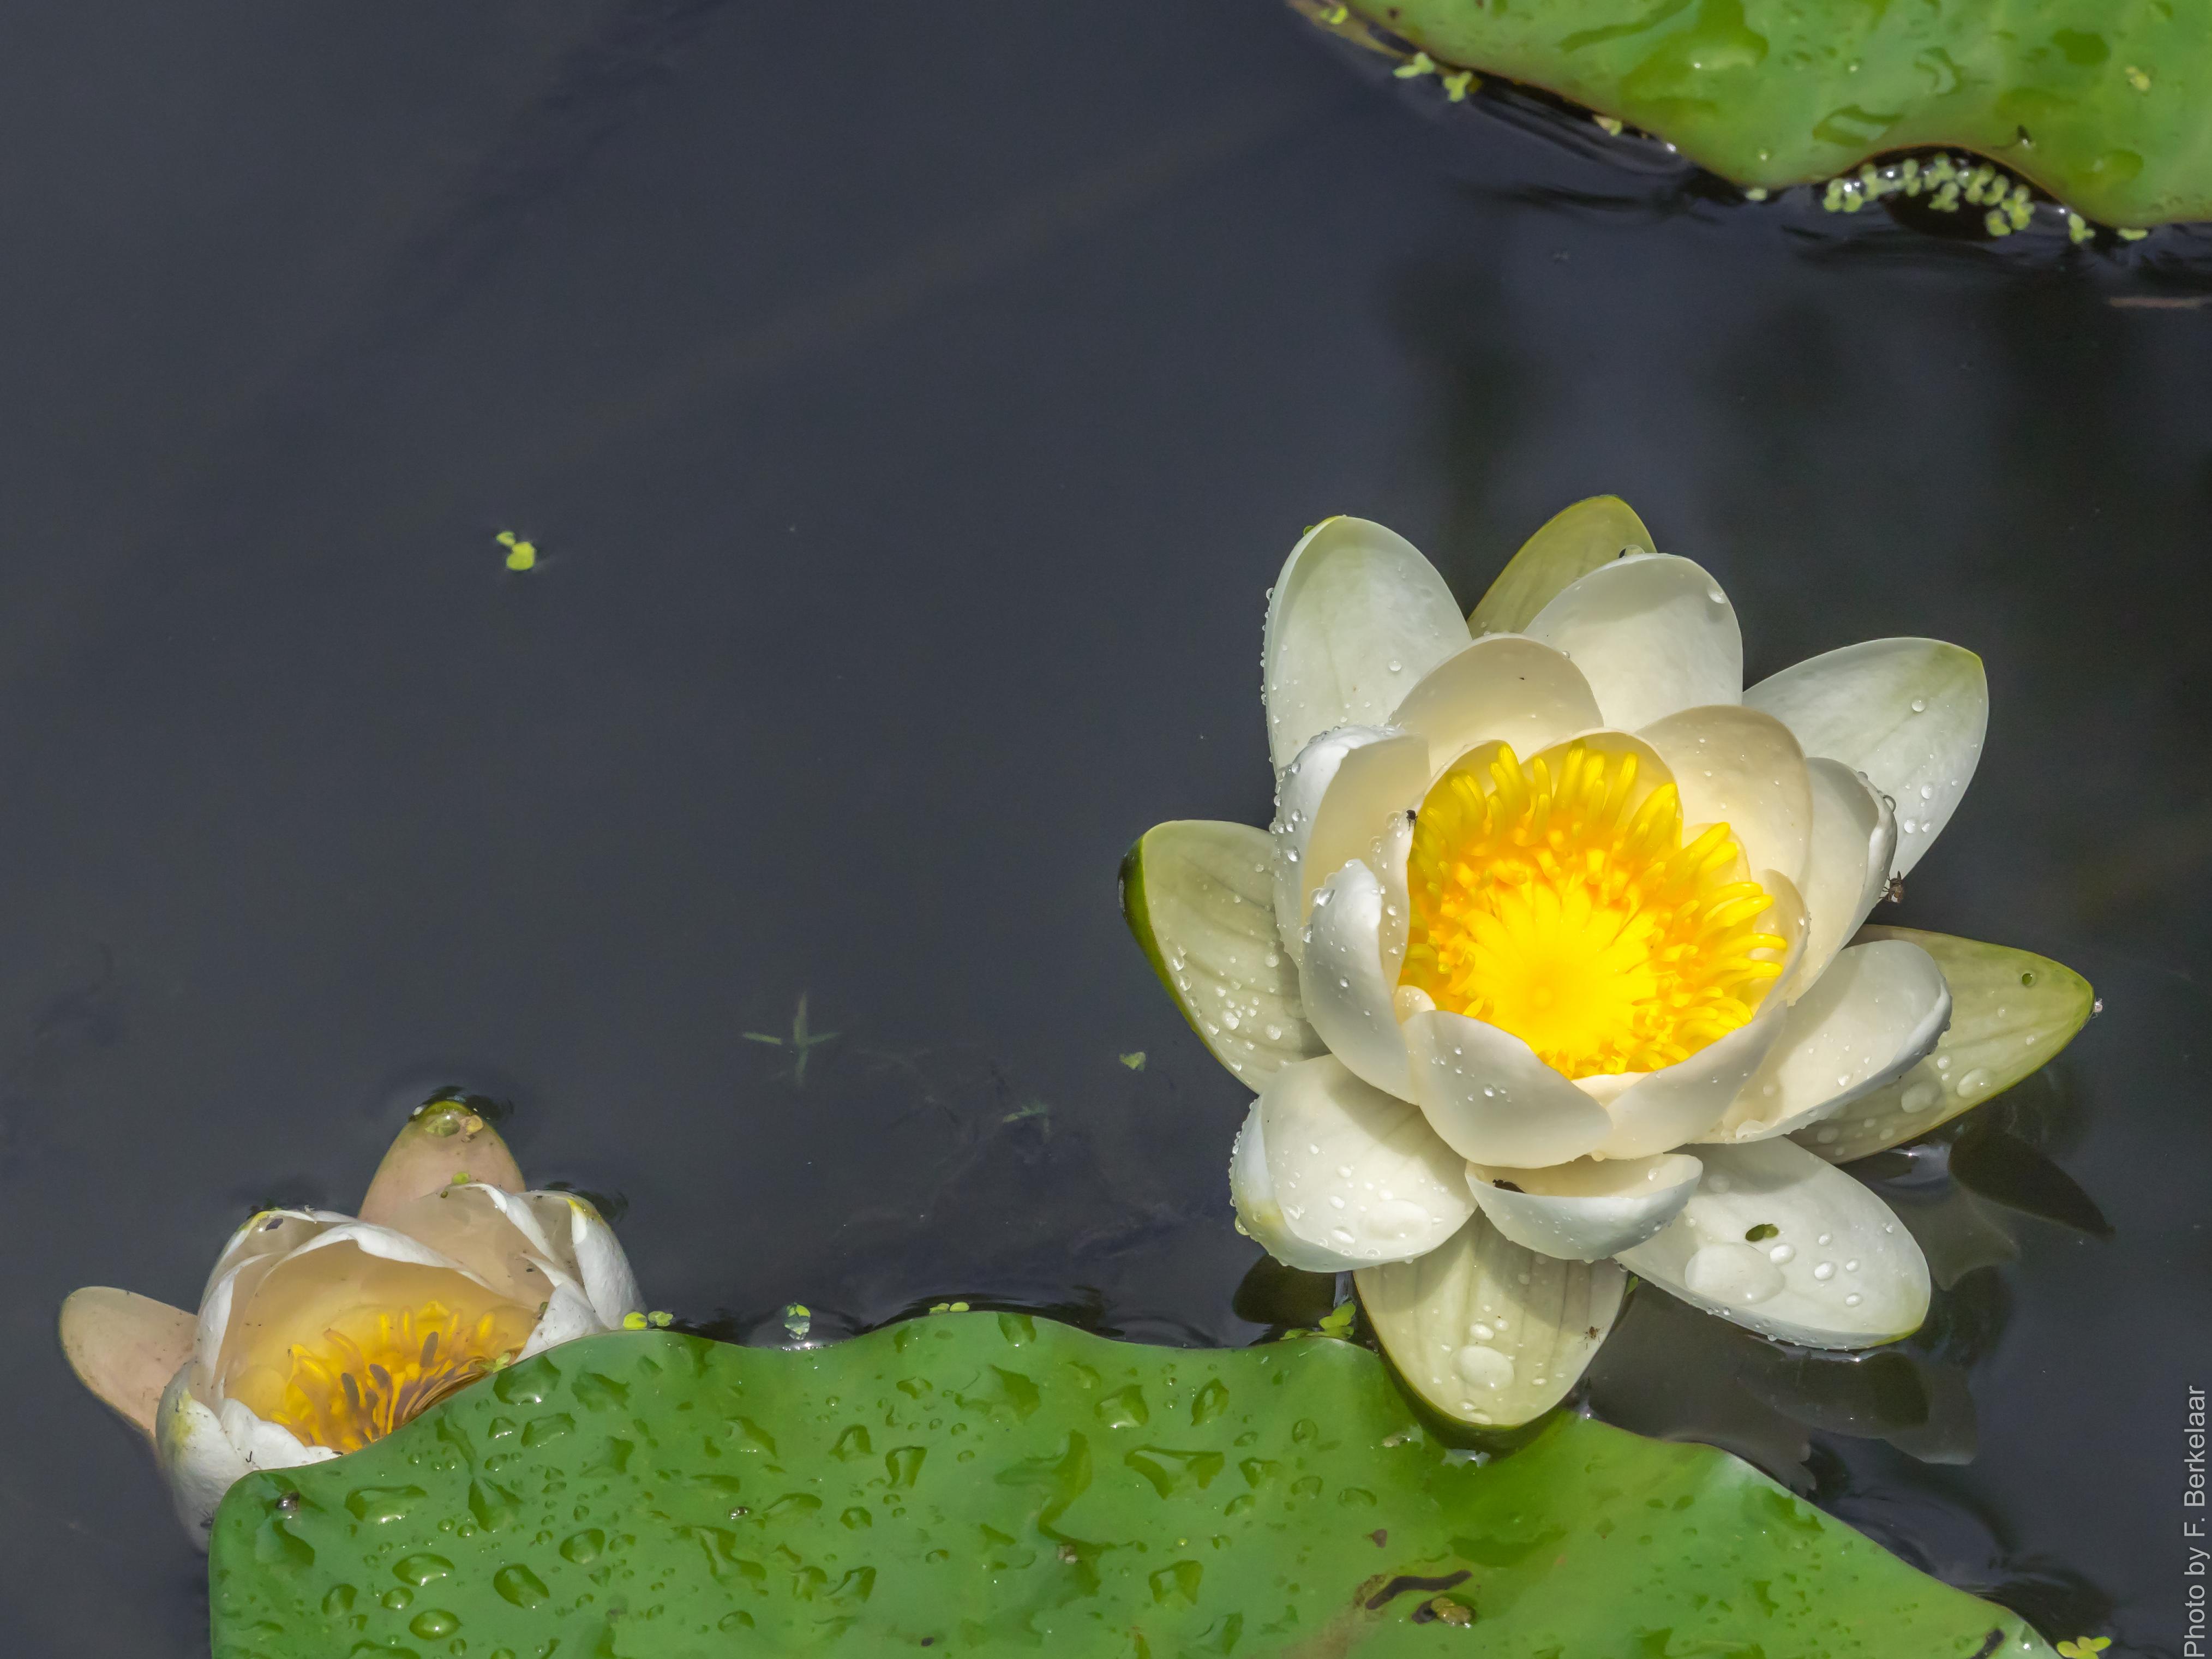
plant, leaf, flower, petal, green, botany, yellow, sacred lotus, aquatic plant, flora, nederland, zuidholland, lotus, lily, floristry, nl, haastrecht, groenehartvanholland, polderstein, gemeentekrimpenerwaard, steinsegroen, macro photography, flowering plant, waterlelies, wittewaterlelie, nymphaeaalba, land plant, lotus family